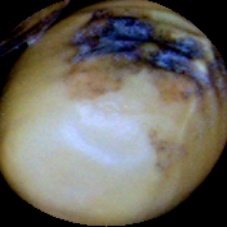
Label: Spotted